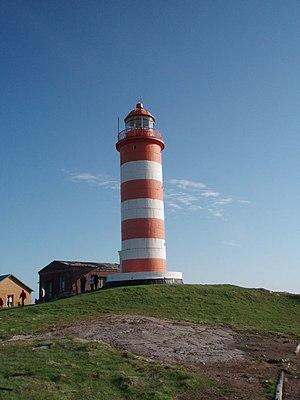
Hogland est une île située dans le golfe de Finlande, à 184 km à l'ouest de Saint-Pétersbourg et 35 km au sud-est de Gäddbergsö, sur la côte méridionale de Finlande. L'île fait partie de l'oblast de Léningrad en Russie.